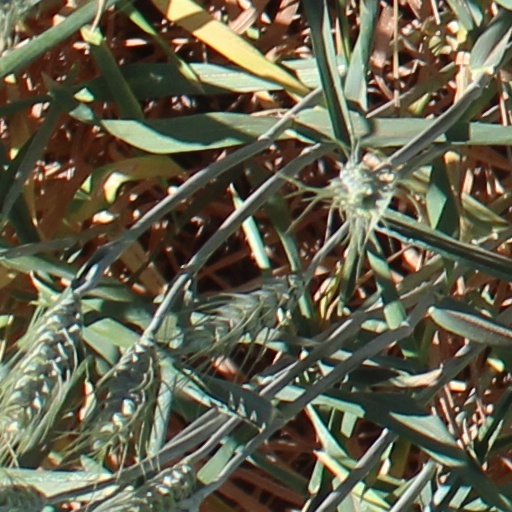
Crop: wheat